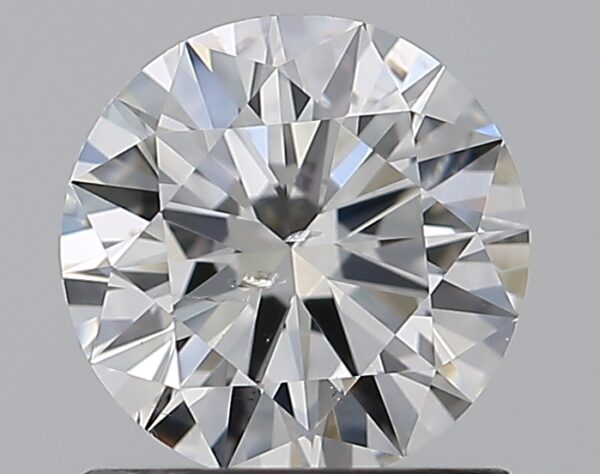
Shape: round
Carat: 1
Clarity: SI2
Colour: G
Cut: EX
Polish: EX
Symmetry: EX
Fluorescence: F
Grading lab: GIA
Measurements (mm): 6.44 x 6.48 x 3.9